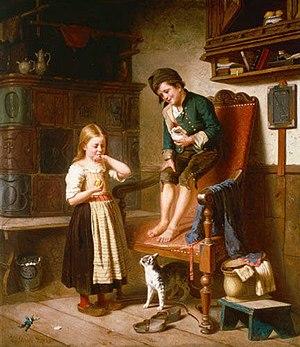
Julius Geertz, né le 21 avril 1837 et mort le 21 octobre 1902, est un artiste allemand de l'École de peinture de Düsseldorf.